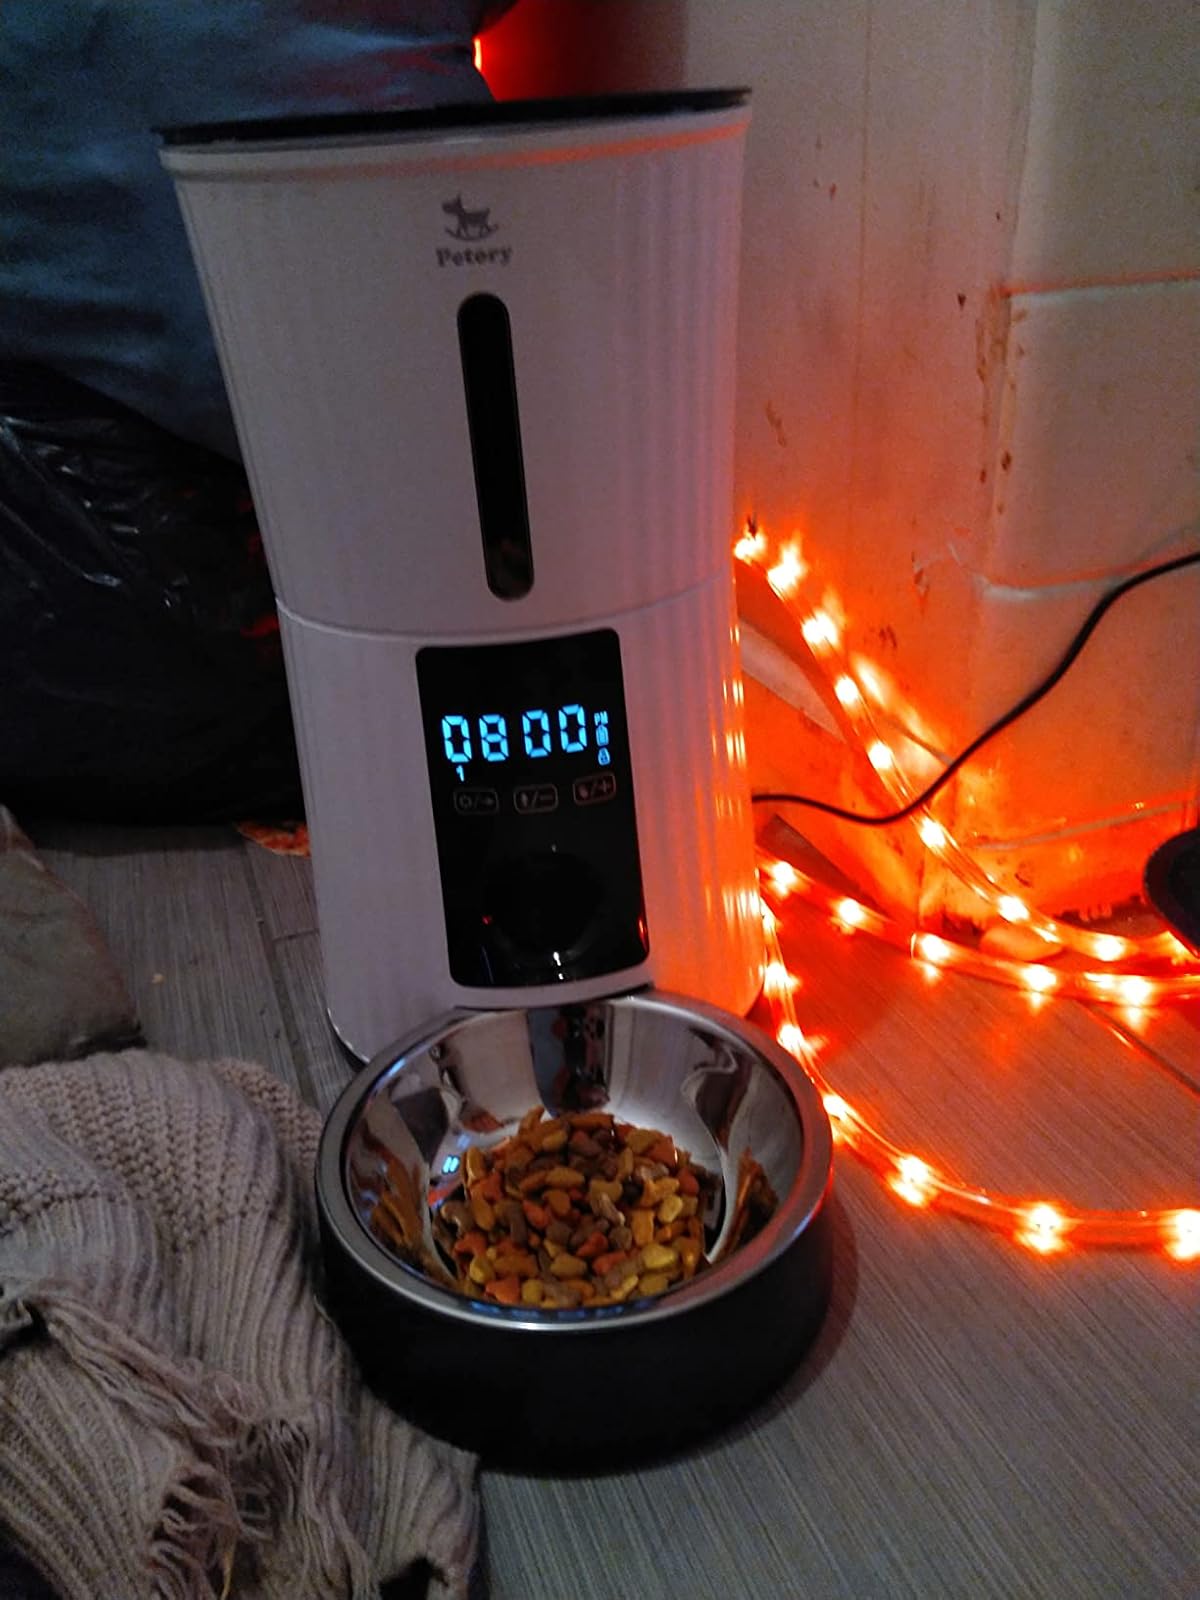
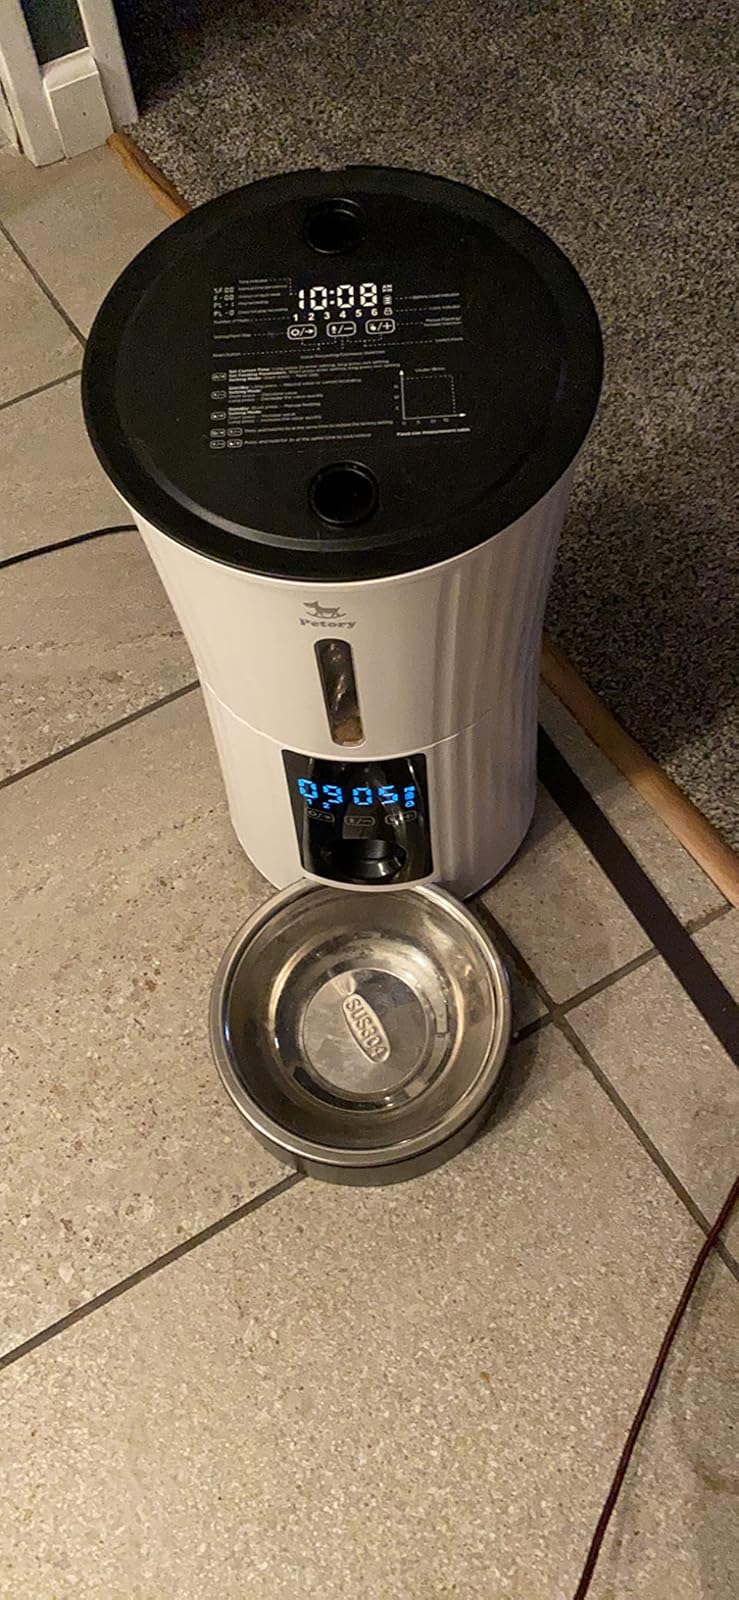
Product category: items_feeder
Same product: yes